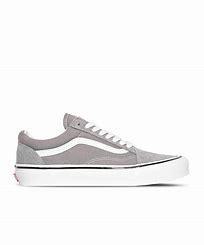
Brand: Vans
Model: UA Old Skool 36 DX